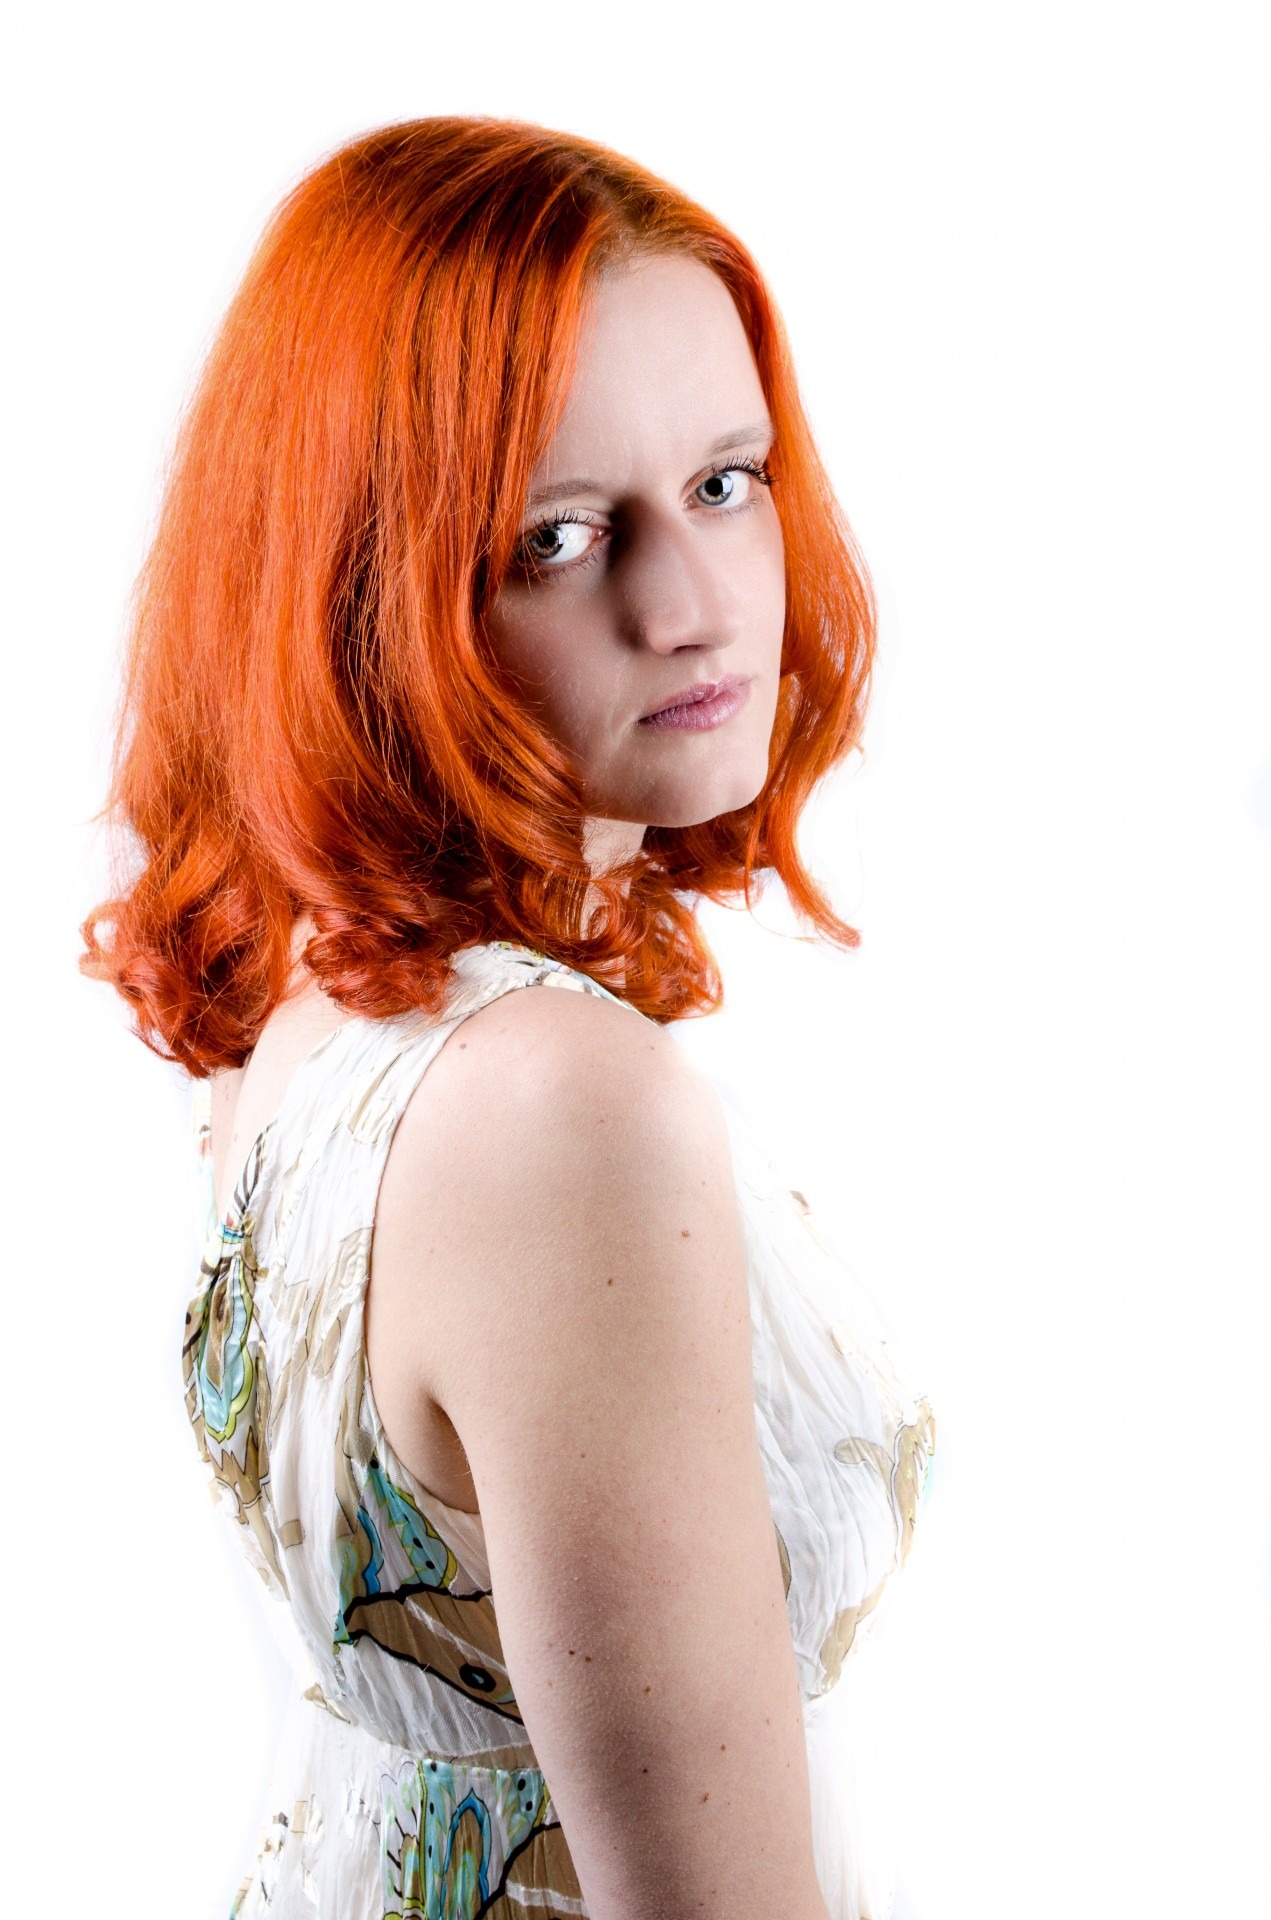
person, people, girl, woman, hair, isolated, portrait, model, red, fashion, clothing, hairstyle, makeup, mouth, long hair, red hair, straight, black hair, coloring, face, skin, beauty, style, blond, costume, pure, femininity, curly, sensuality, photo shoot, styling, brown hair, hair coloring, human hair color